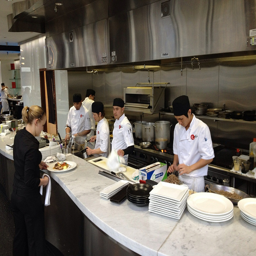
A large commercial kitchen with five chefs and a server.
A row of chefs stand on one side of white counter as a girl wearing black looks down at a plate of food on the counter.
A group of chef preparing food for a waitress.
A photo of several people preparing food behind the counter.
A line of cooks in a restaurant have black hats on.